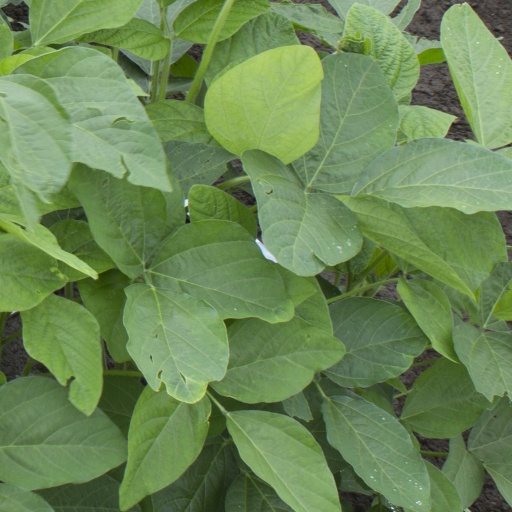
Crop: soybean